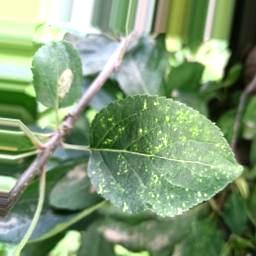
Label: Apple_Mosaic